DHL

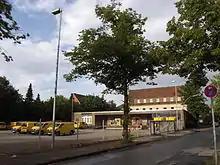
Traditional DHL subsidiary in Steinfurt (Germany) sharing premises and logistics with Deutsche Post

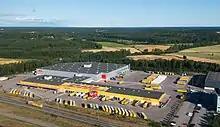
DHL distribution centre in Vantaa

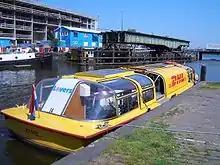
DHL boat in Amsterdam, carrying DHL delivery bicycles on board

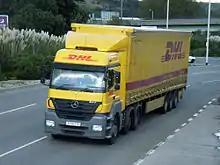
DHL articulated truck

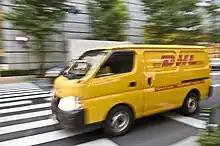
DHL delivery vehicle in Japan

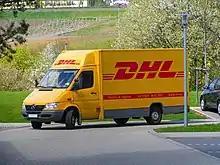
DHL delivery vehicle in Germany

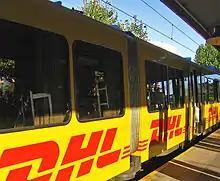
DHL advertising on the Tren de la Costa light railway, Buenos Aires

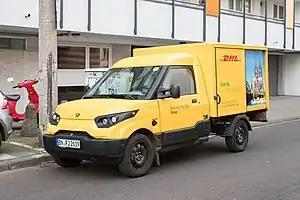
DHL StreetScooter in Germany

While Larry Hillblom was studying law at University of California, Berkeley's Boalt Hall School of Law in the late 1960s, he accepted a job as a courier for the insurance company Michael's, Poe & Associates (MPA). He started running courier duty between Oakland International Airport and Los Angeles International Airport, picking up packages for the last flight of the day, and returning on the first flight the next morning, up to five times a week.